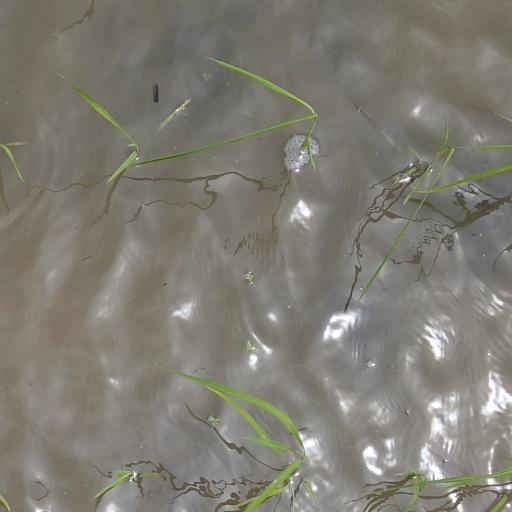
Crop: rice